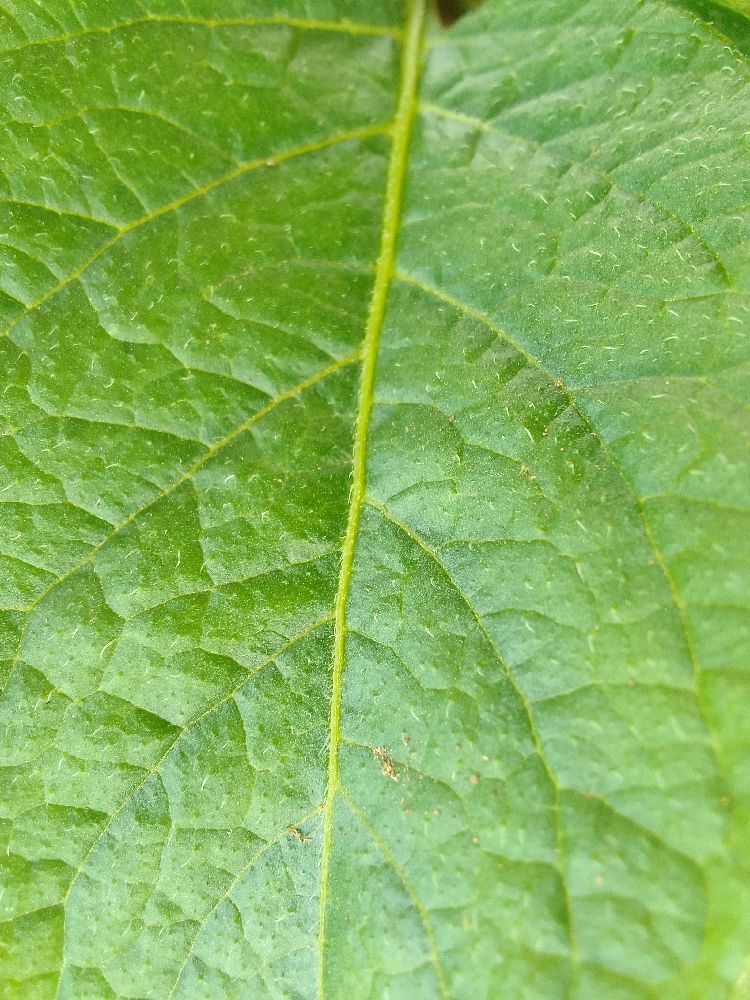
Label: Healthy